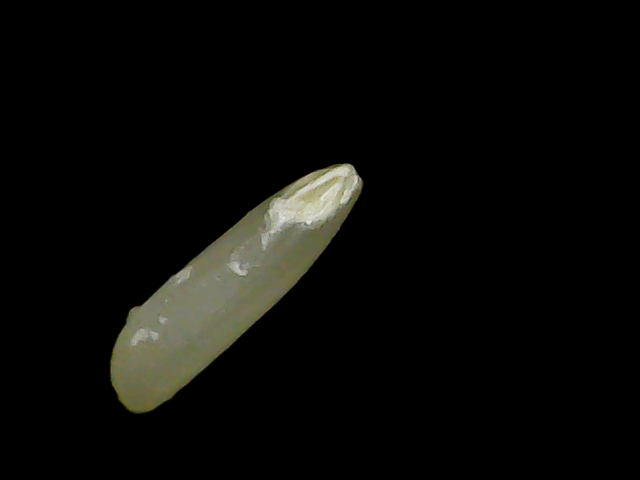
Rice variety: Binadhan19